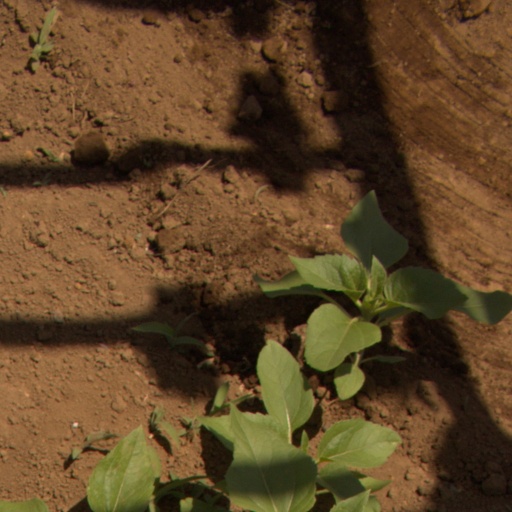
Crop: Jerusalem artichoke